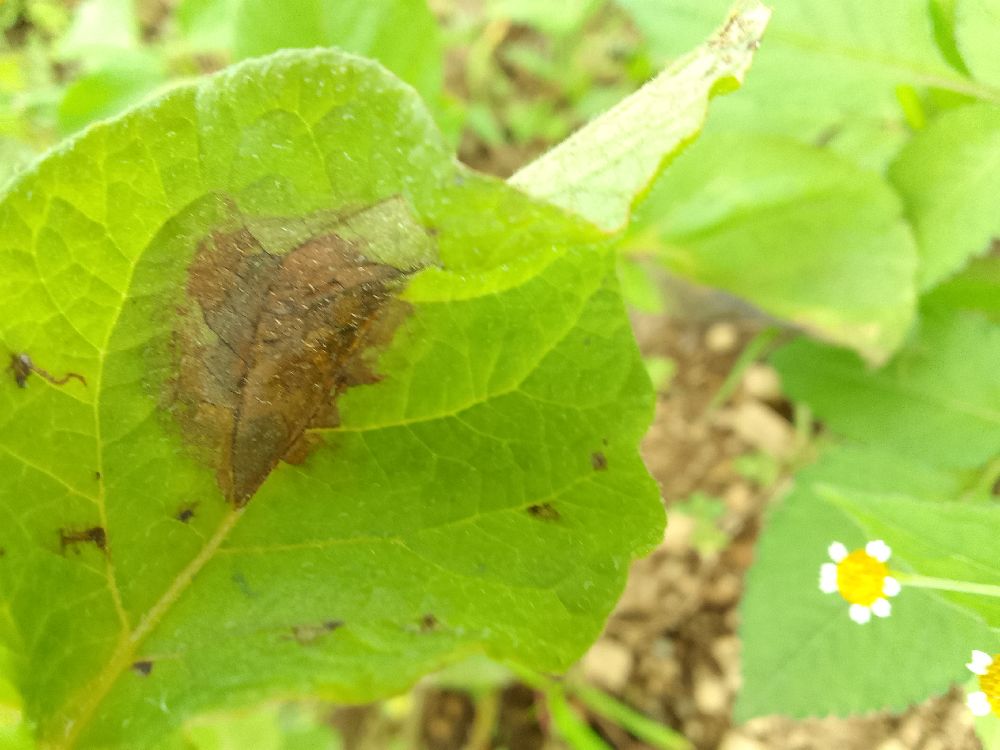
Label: Late blight